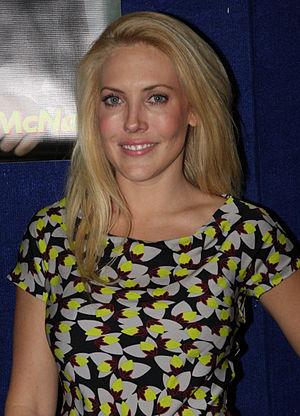
Mercedes McNab, née le 14 mars 1980 à Vancouver, Colombie-Britannique, est une actrice canadienne.